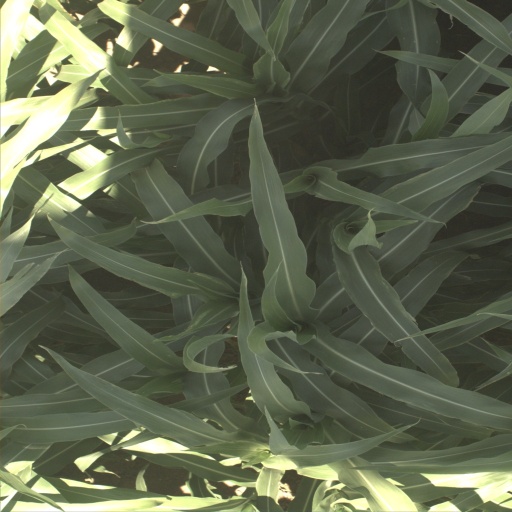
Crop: sorghum